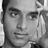
Emotion: neutral